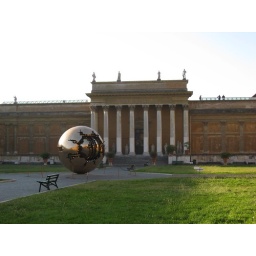
I liked the incongruity of the modern Sphere sculpture against the classical columns of the building behind it. (c) KLHeyer 2007